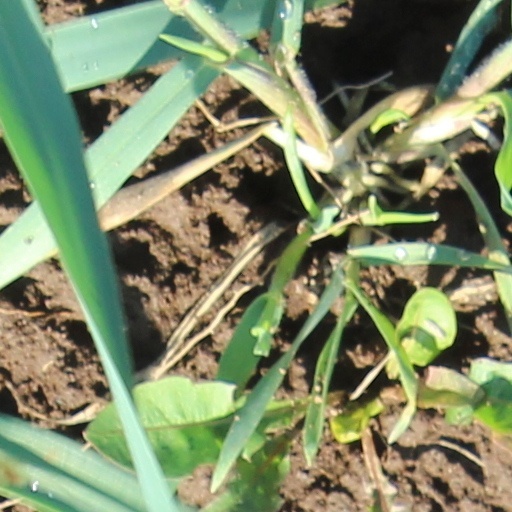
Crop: wheat